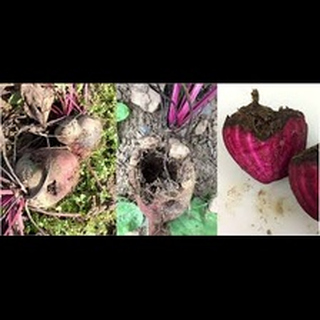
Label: wheat_common_root_rot